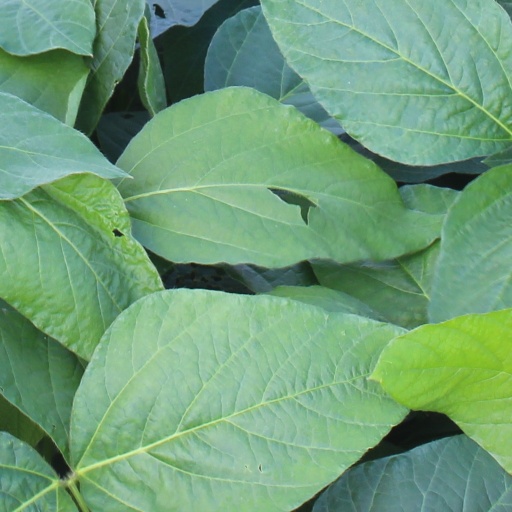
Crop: soybean